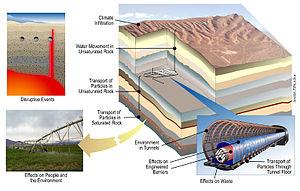
Modèle informatique du stockage de Yucca Mountain.
Le stockage en couche géologique profonde, parfois appelé enfouissement, est envisagé pour gérer des déchets nucléaires, en complément du stockage de surface dans plusieurs pays, en particulier pour les déchets de haute et moyenne activité à vie longue. Il consiste à conditionner ces déchets puis à les placer dans une formation géologique stable en interposant des barrières naturelles et artificielles entre les déchets et l'environnement. Ce mode de gestion repose sur l'hypothèse que la rétention des déchets peut atteindre une durée suffisante pour assurer leur décroissance radioactive.